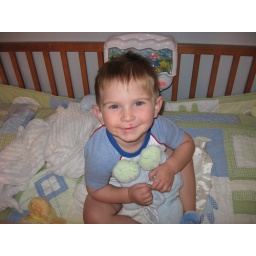
One last pic of Monte in his baby crib. Only big boy bed from now on!